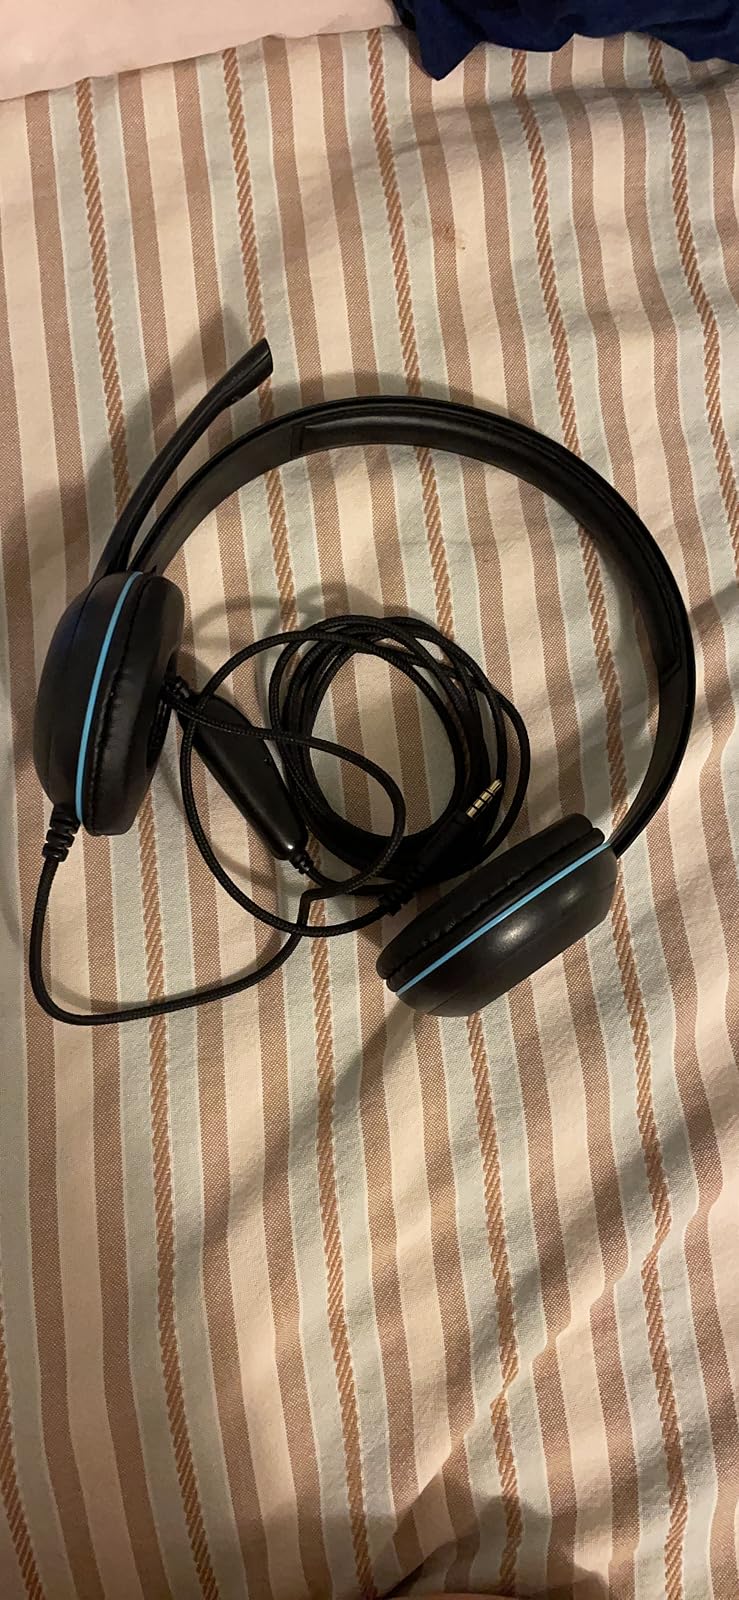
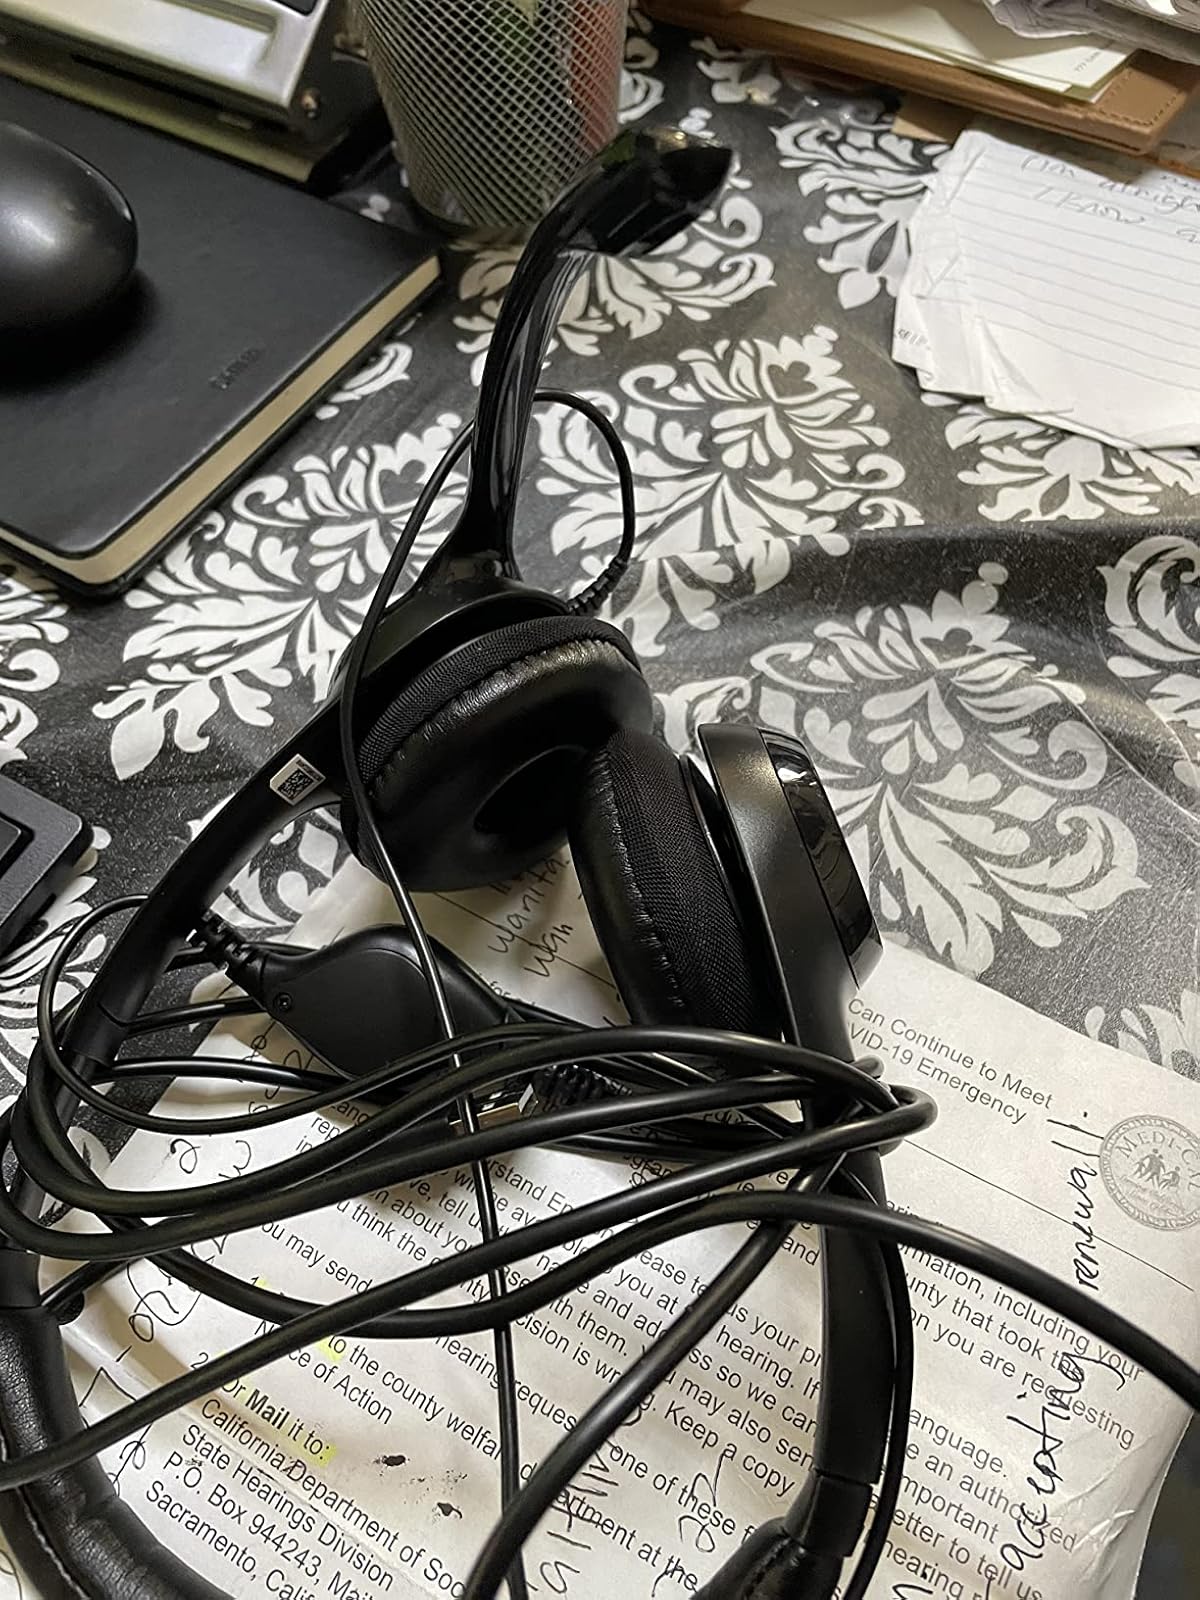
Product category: headphones
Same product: no